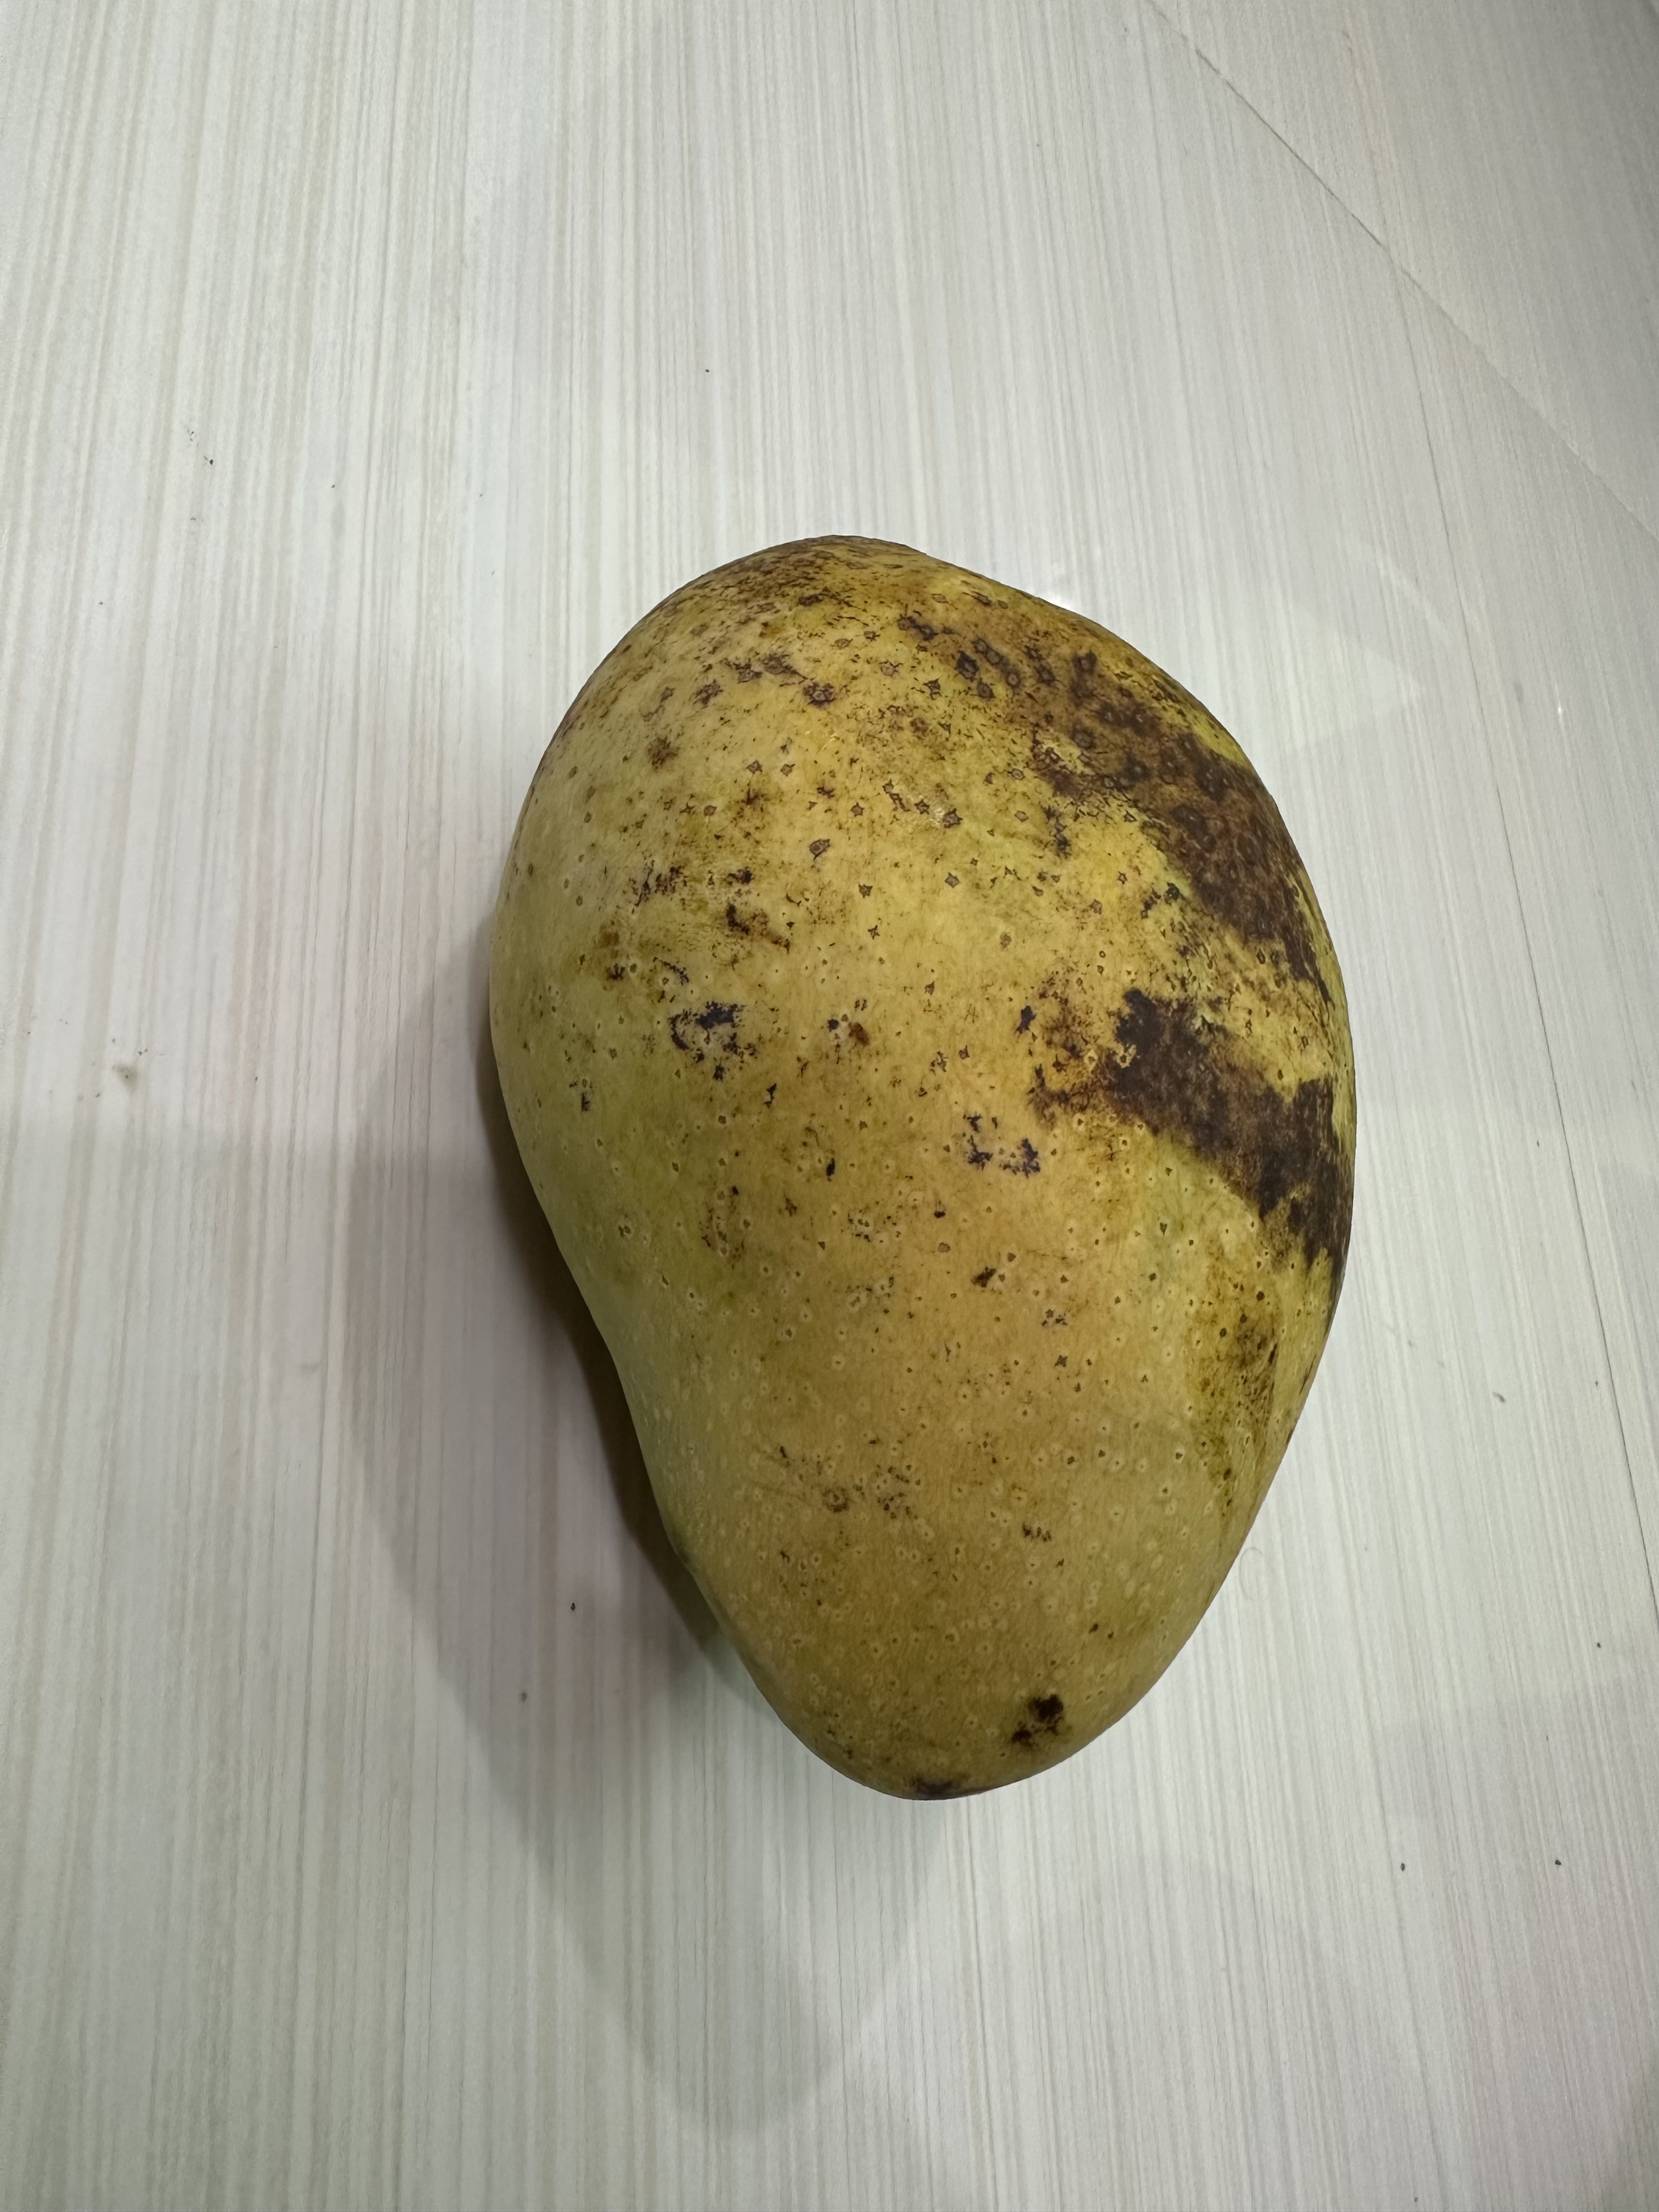
Mango variety: Fazlee